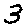
Label: 3